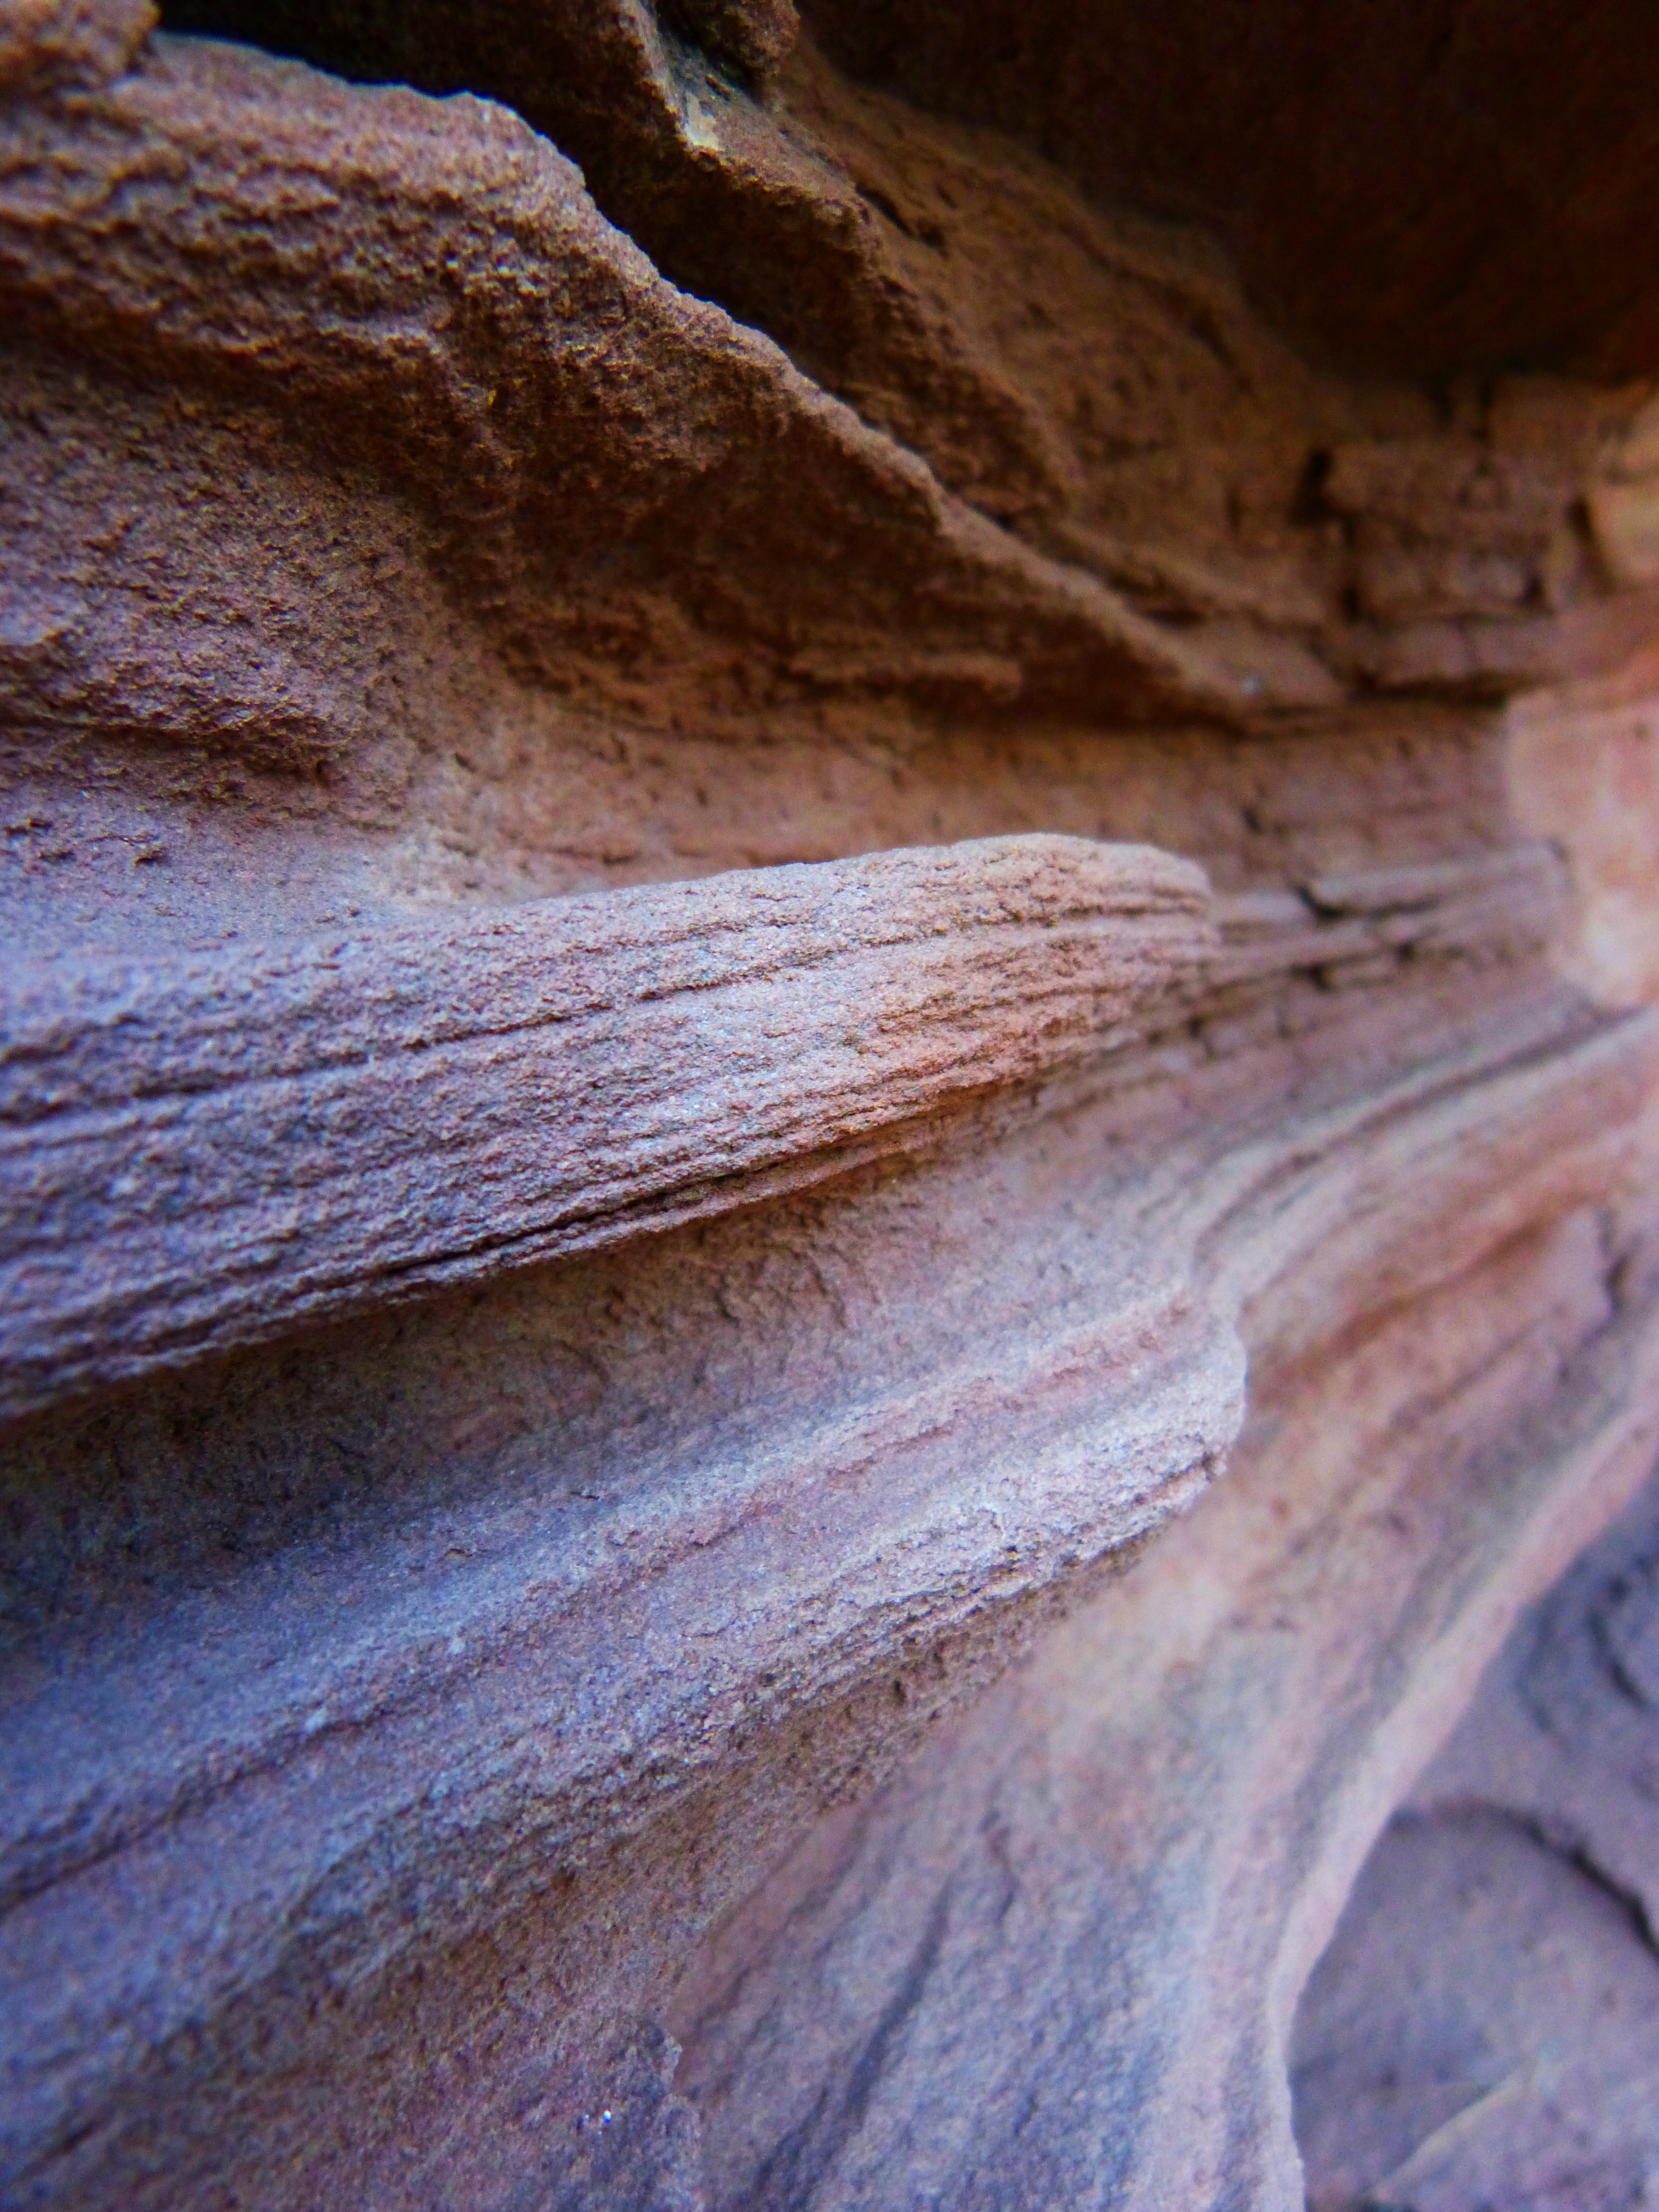
rock, wood, texture, wall, sandstone, stone, formation, red, soil, canyon, geology, wadi, landform, geographical feature